Operation Formation Star

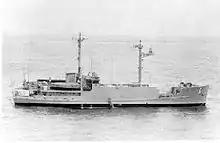
USS "Banner"

To support Task Force 71, Task Force 73 created an underway replenishment (UNREP) group that included the fast combat support ship ; the fleet oilers ("pictured") and , the combat stores ship ; and the ammunition ship . To service TF-71's flotilla of destroyers, the destroyer tender was deployed to Sasebo, Japan. The first UNREP ship to support Operation Formation Star was the fleet oiler "Platte", arriving at Defender Station to replenish and refuel the "Enterprise"-led Task Group 70.6 over a four-day underway period before returning to Sasebo, Japan, on 31 January 1968.